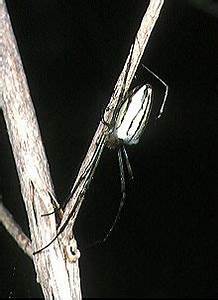
Label: ragno